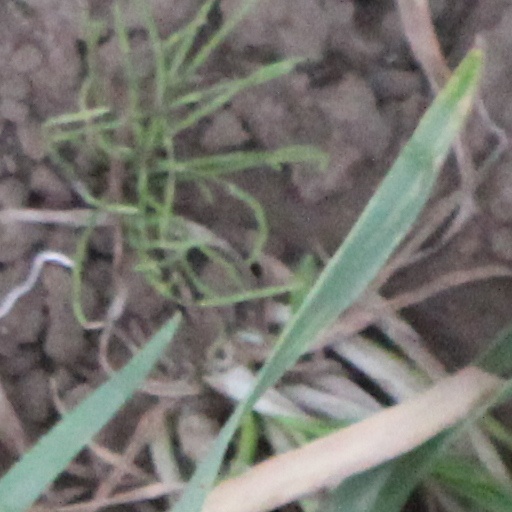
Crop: wheat